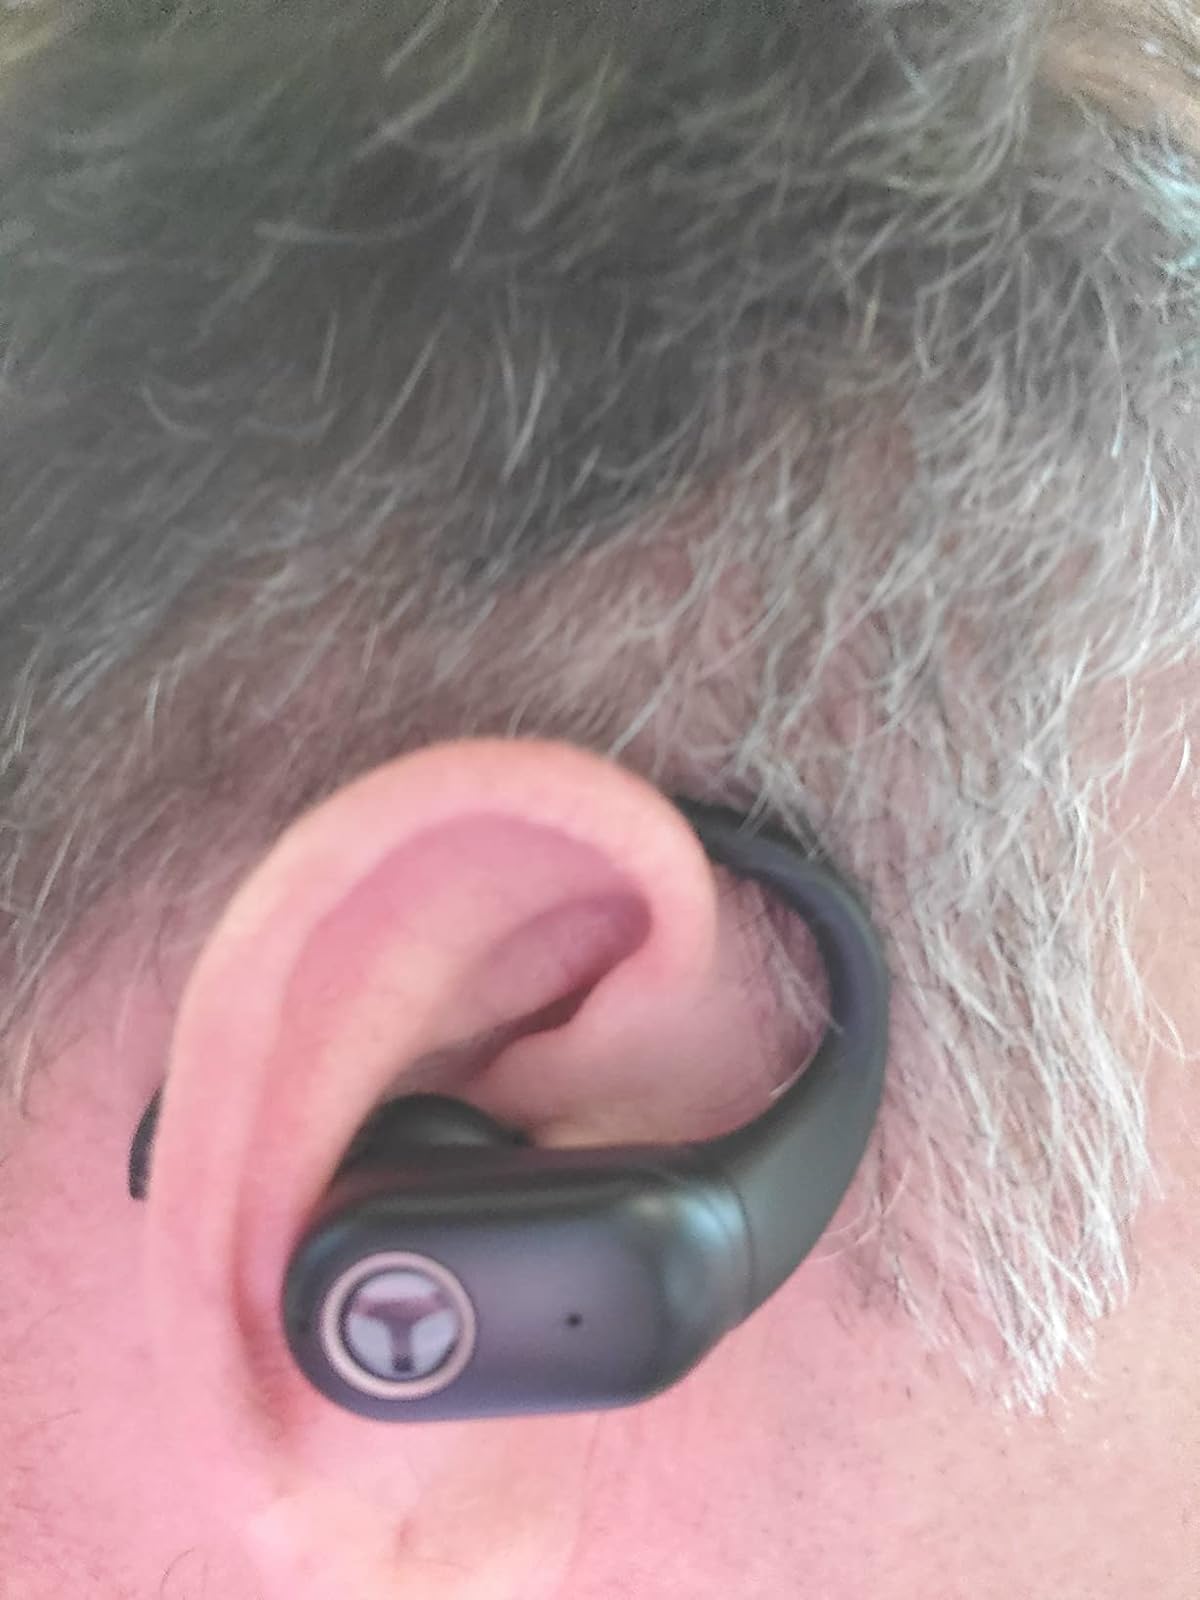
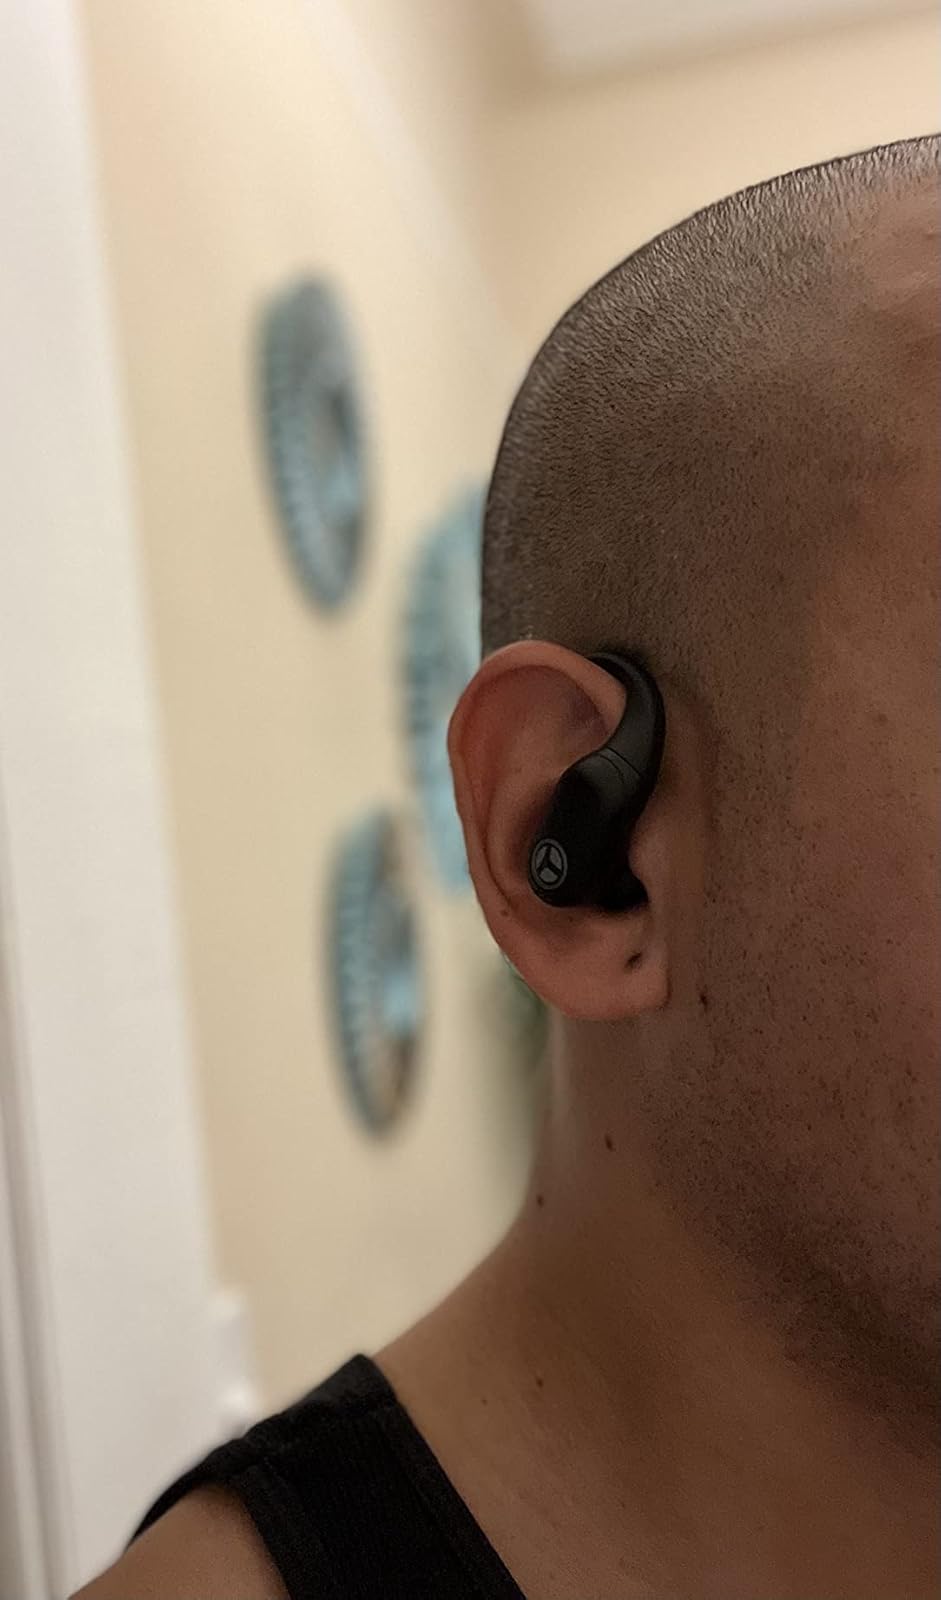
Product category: earbuds
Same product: yes